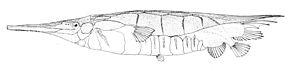
Centriscus cristatus, communément nommé grand poisson-rasoir, est une espèce de poissons osseux de la famille des Centriscidés et est le plus grand représentant de ce groupe.